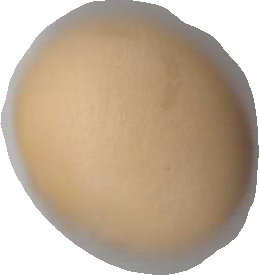
Variety: Grobogan